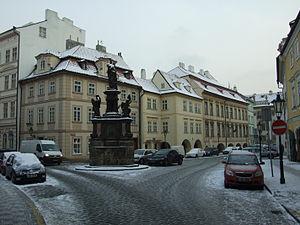
La place de Malte ou place Maltaise est située dans le quartier baroque de Malá Strana à Prague. La place historique avec de nombreux monuments doit son nom à l'Ordre de Saint-Jean de Jérusalem qui possédait le siège de son Ordre depuis 1530 dans l’île de Malte et qui se trouve depuis le XIIe siècle dans la partie nord-est de la place. La place est également connue pour avoir servi de lieu de tournage dans le célèbre film Amadeus de Milos Forman.